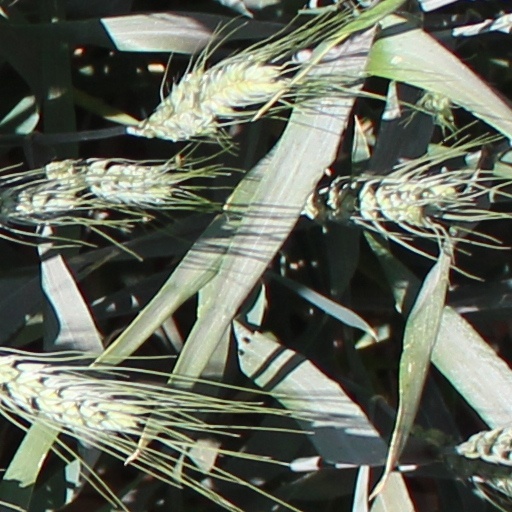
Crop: wheat